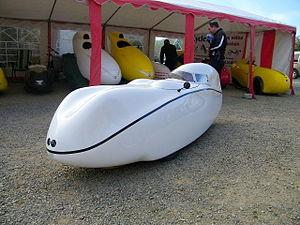
milan sl dans sa configuration fermée
En mécanique des fluides, un corps de moindre traînée est un corps qui, lors de son déplacement dans un fluide, génère la traînée la plus faible.
Un ou une vélomobile est un cycle protégé par une carrosserie aérodynamique.